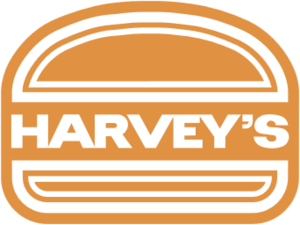
Harvey's est une chaîne de restaurants rapides canadienne. En 2005, elle compte 363 restaurants.